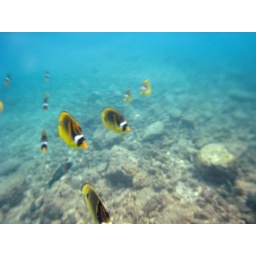
Tropical fish abound all near the beach in Kauai.